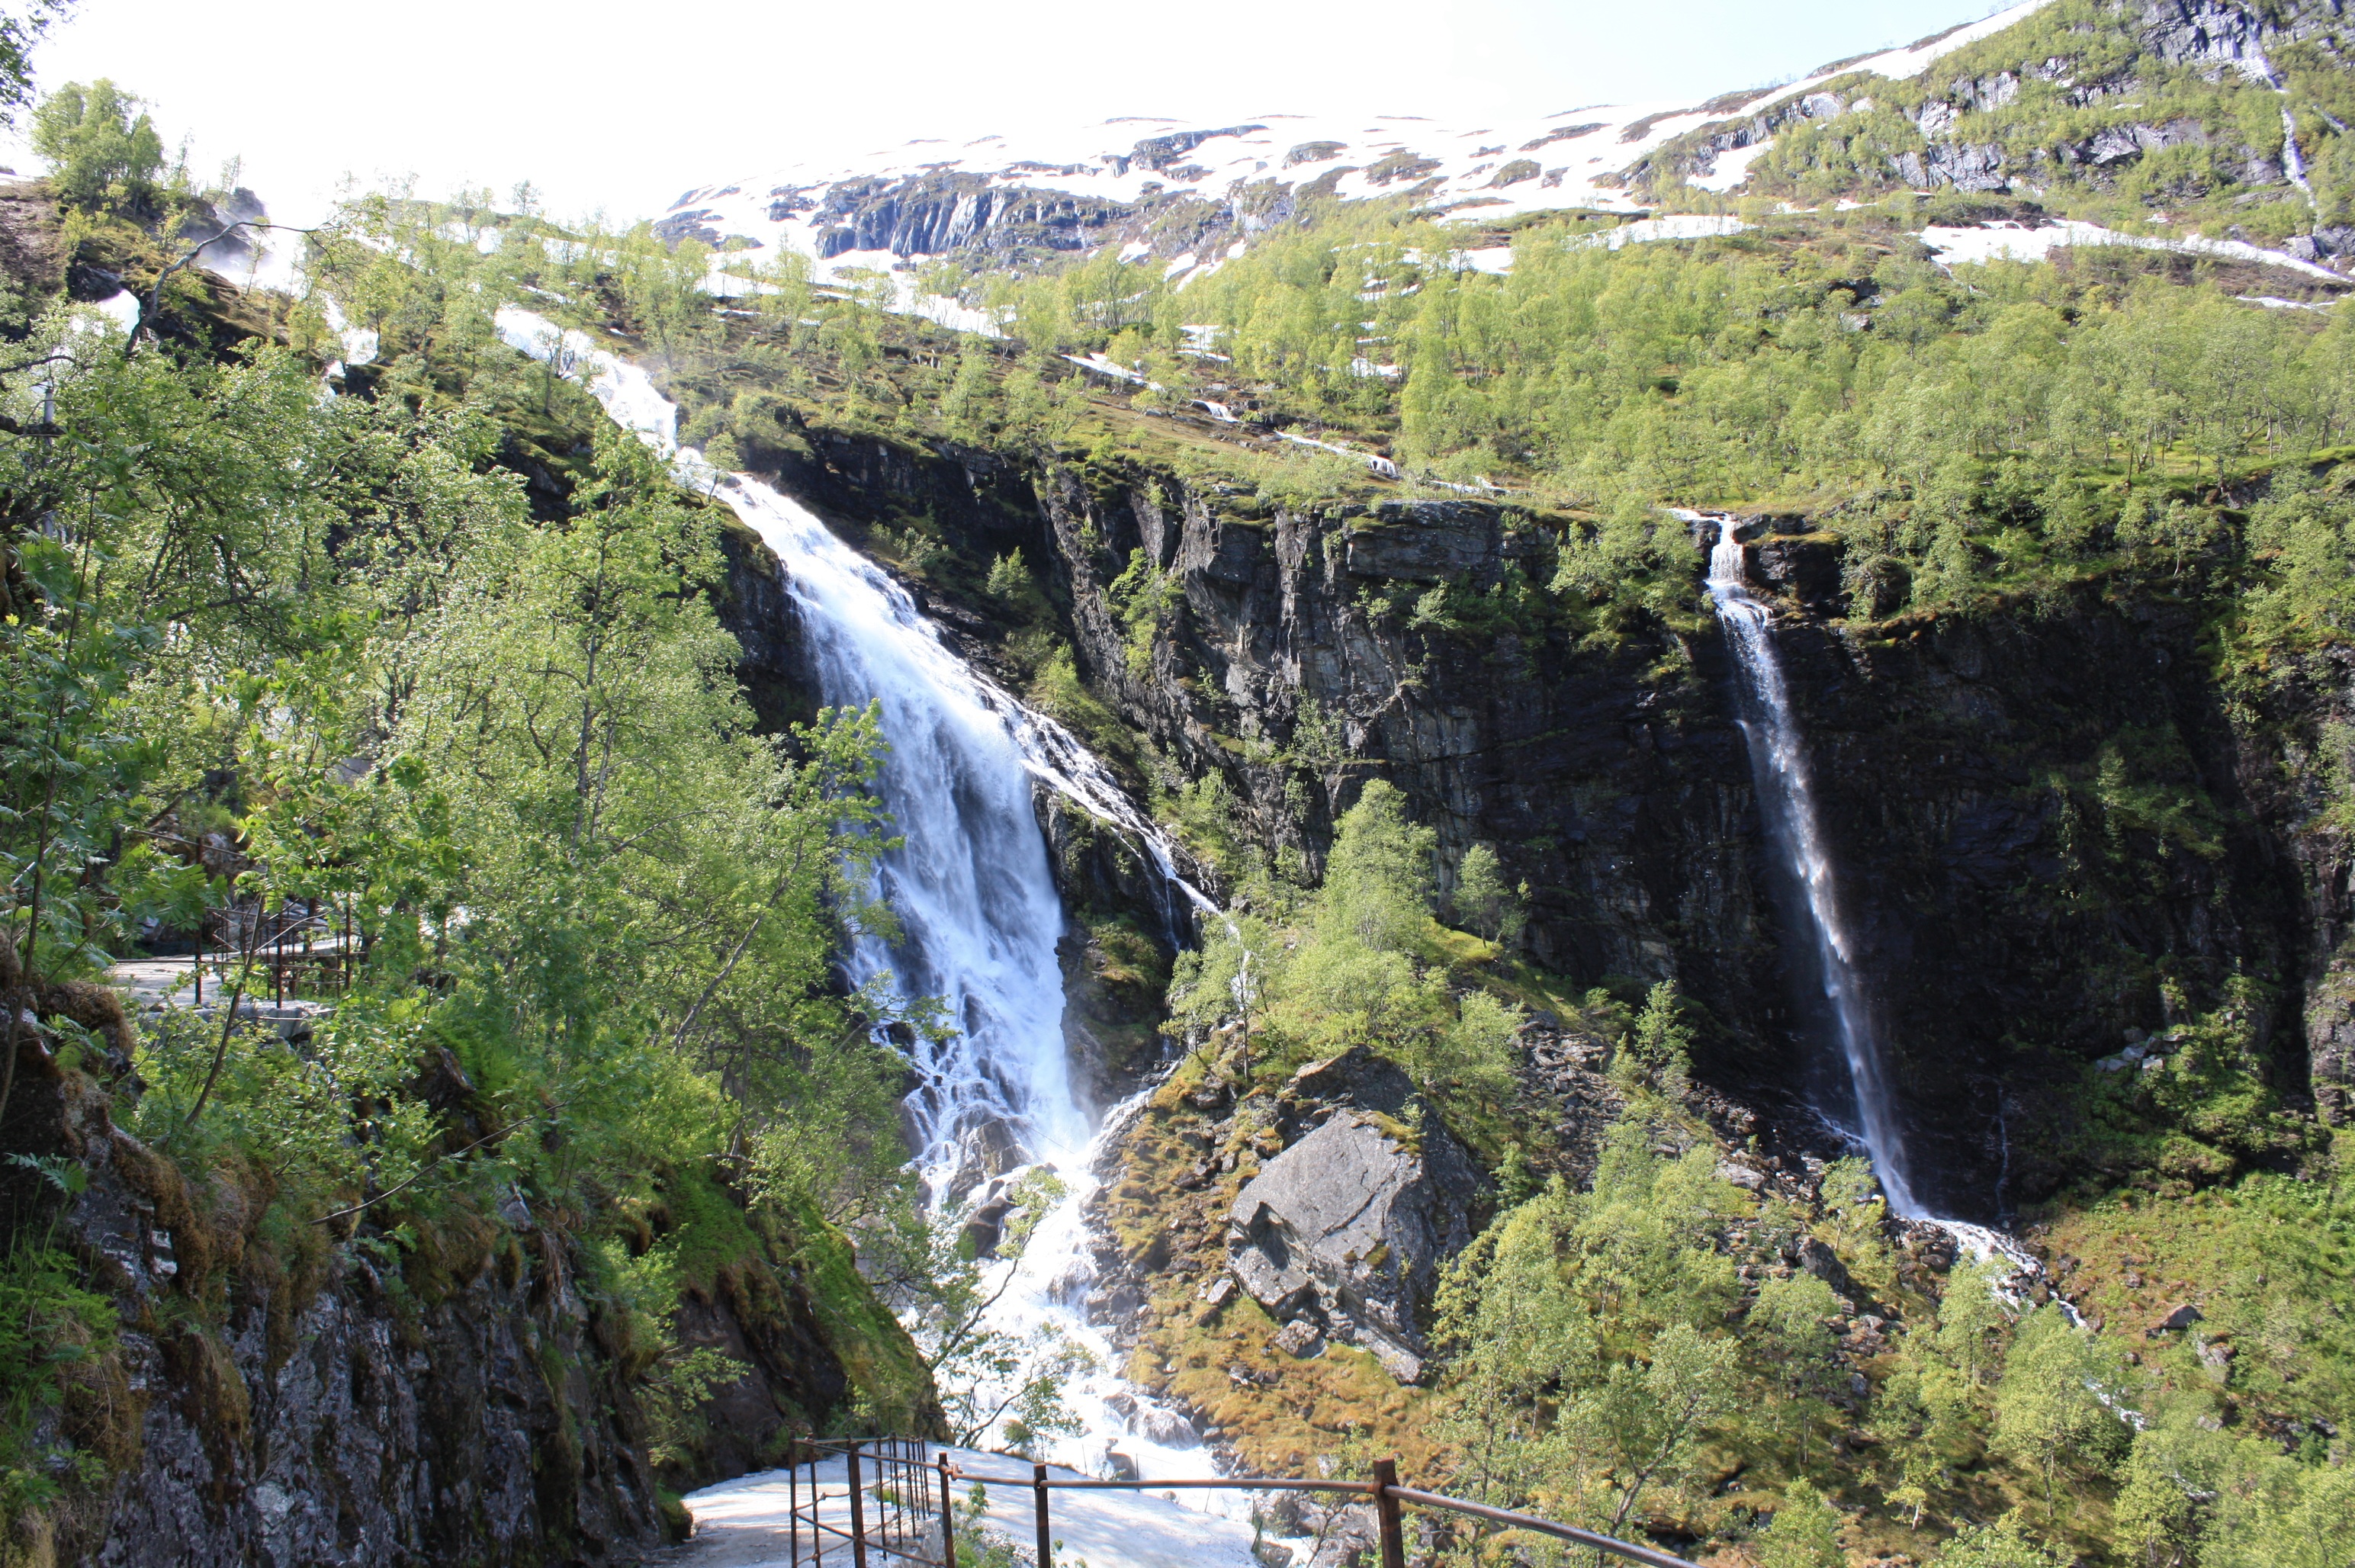
landscape, nature, waterfall, fjord, body of water, landscapes, ravine, water feature, norway, geological phenomenon